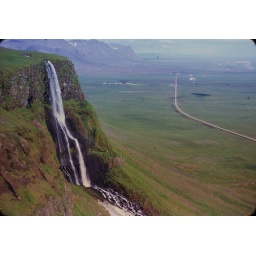
Note the cross in the rocks, and the large bird flying in the upper right corner.